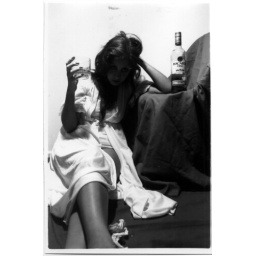
With rocks in my dress